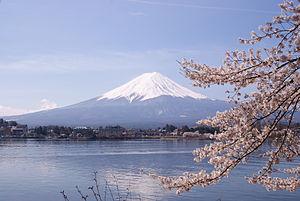
Fujikawaguchiko est un bourg du district de Minamitsuru, dans la préfecture de Yamanashi, au Japon.